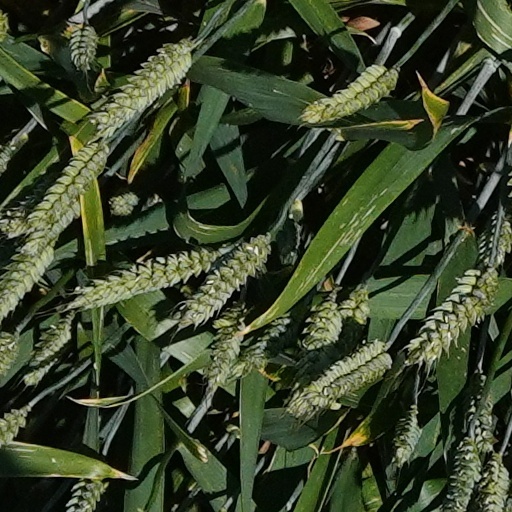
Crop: wheat